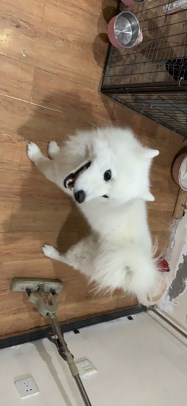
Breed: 2192-n000088-Samoyed